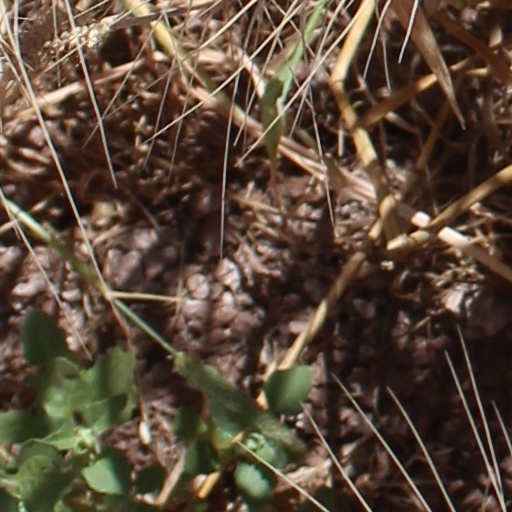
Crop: wheat